Biodiversity action plan

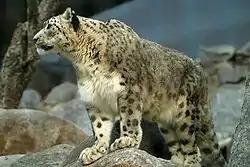
Snow leopard, Pakistan, an endangered species

A fundamental method of engagement to a BAP is thorough documentation regarding individual species, with emphasis upon the population distribution and conservation status. This task, while fundamental, is highly daunting, since only an estimated ten percent of the world's species are believed to have been characterized as of 2006, most of these unknowns being fungi, invertebrate animals, micro-organisms and plants. For many bird, mammal and reptile species, information is often available in published literature; however, for fungi, invertebrate animals, micro-organisms and many plants, such information may require considerable local data collection. It is also useful to compile time trends of population estimates in order to understand the dynamics of population variability and vulnerability. In some parts of the world complete species inventories are not realistic; for example, in the Madagascar dry deciduous forests, many species are completely undocumented and much of the region has never even been systematically explored by scientists.